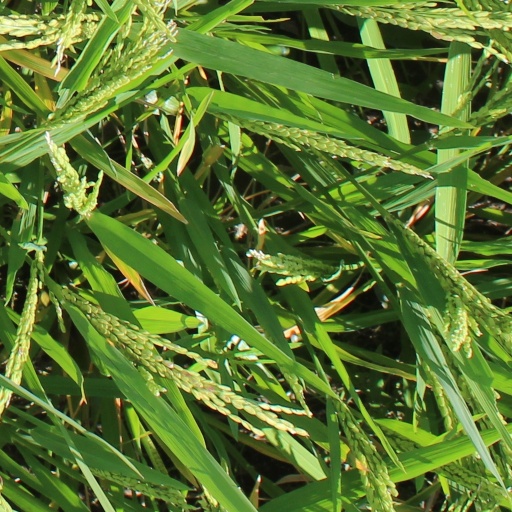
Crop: rice